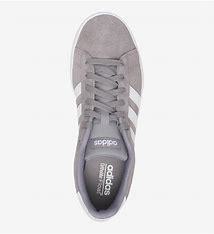
Brand: Adidas
Model: Daily 2